1998 Winter Olympics

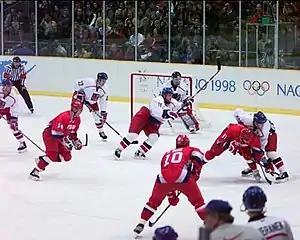
The men's ice hockey gold medal game: Russia vs Czech Republic.

The 1998 Winter Olympics were held in a period of 15 days, from 7–22 February. The number of events increased from 61 at the 1994 Winter Olympics to 68 in 1998. Two sports, curling and snowboarding were added to the program, as was women's ice hockey. This increased the number of sports to seven, and the number of disciplines to 14. The sporting program started and ended with men's ice hockey.The first matches started at 4:00 pm on 7 February featuring Kazakhstan defeating Italy 5–3, and Slovakia tying Austria 2–2. The final match was played on Sunday 22 February from 1:45 pm, and the Czech Republic defeated Russia 1–0.The first final was held at the morning of day 8 in the Cross-country skiing .Due to adverse weather conditions, the schedule for multiple events were delayed or changed, including six alpine skiing events, snowboarding, and biathlon.